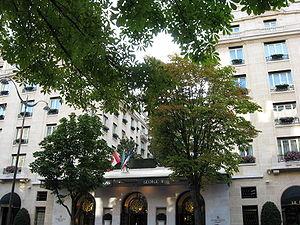
Le terme palace signifie en général un hôtel de luxe.